Orchamps (Besançon)

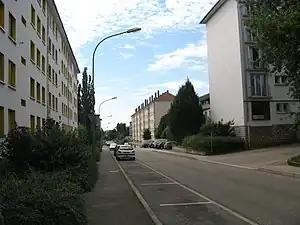
A view of Orchamps

Orchamps is a neighbourhood in the south-east of the city of Besançon, France. Like nearby Clairs-Soleils and Planoise, to the west of the city, Orchamps was built in the late 1960s. It is situated close to Bregille.